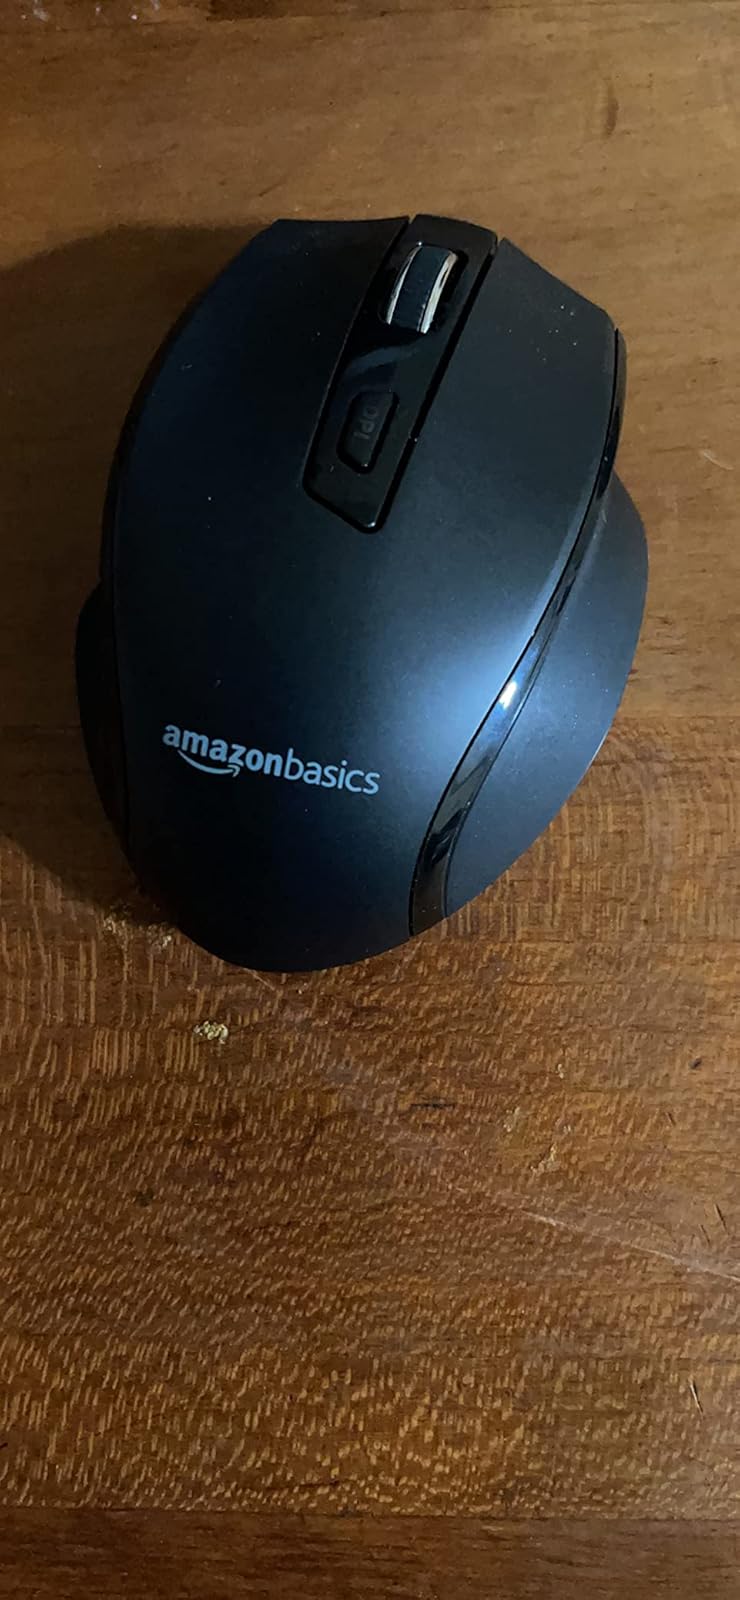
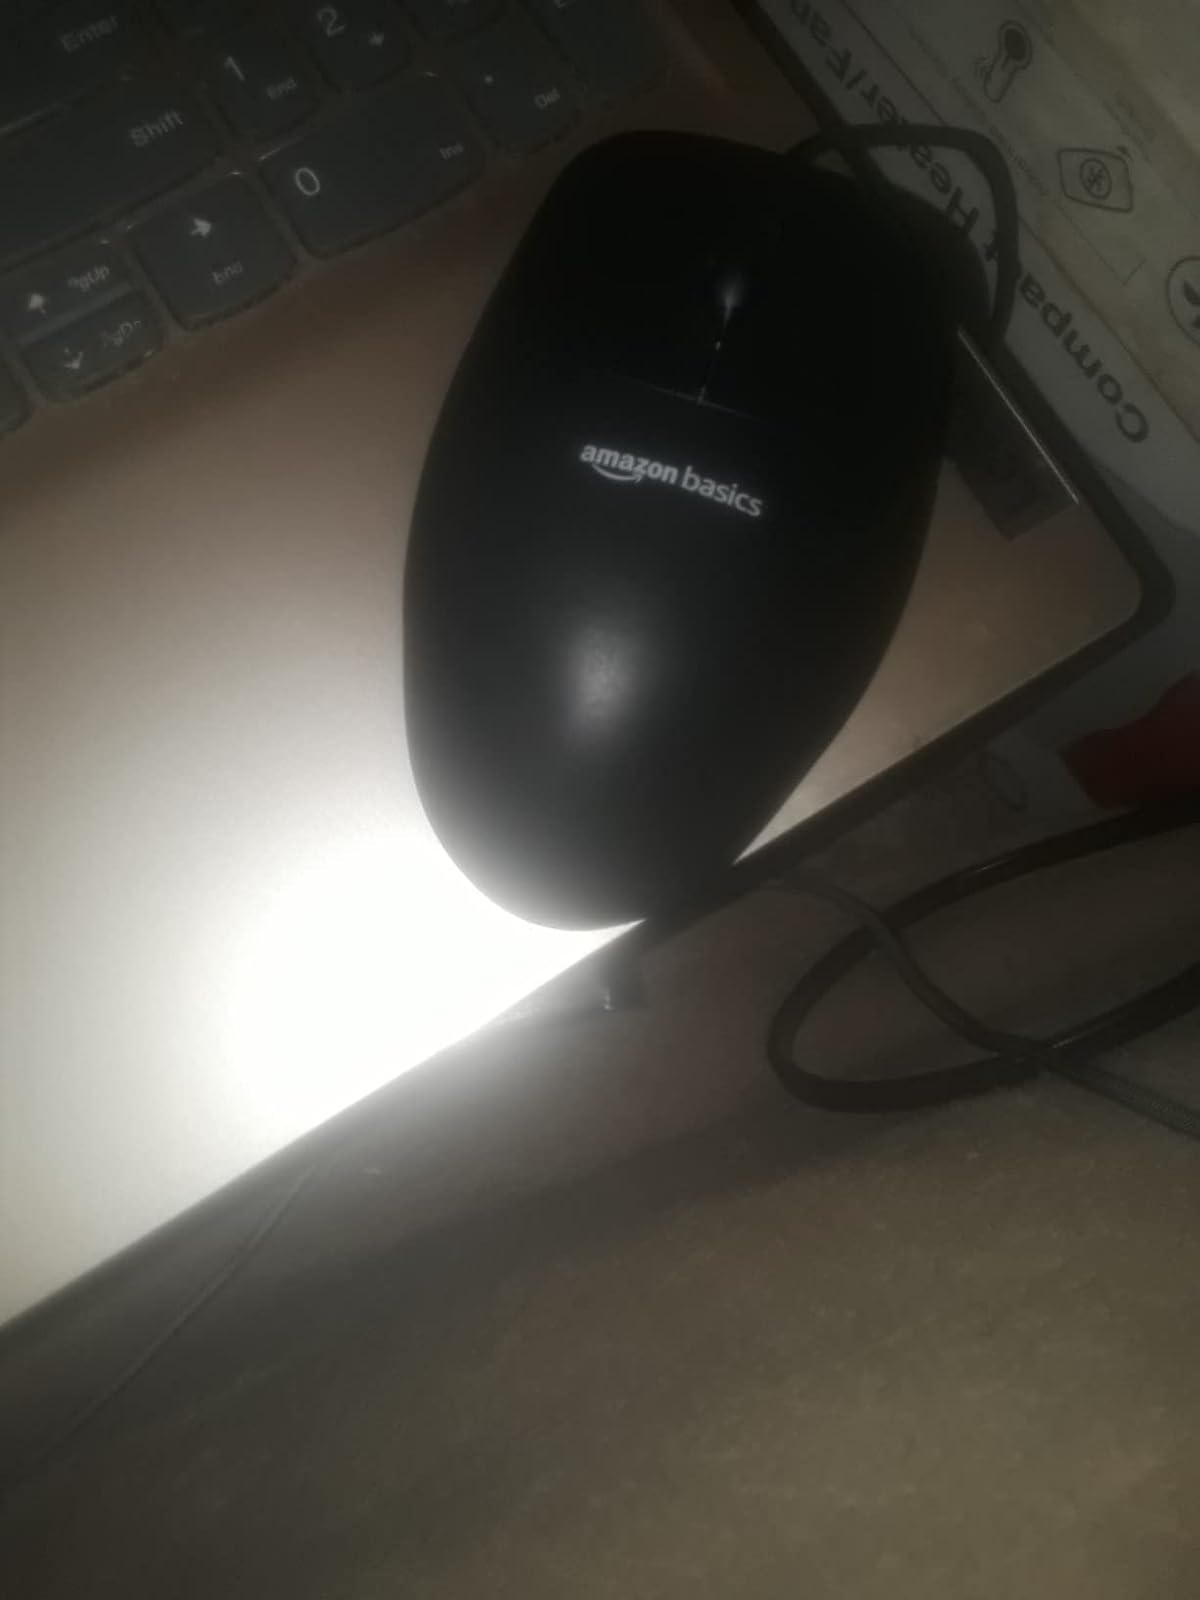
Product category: mouse
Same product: no